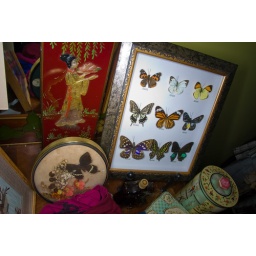
For the moment many of the items I have planned for the wall are propped against the mirror